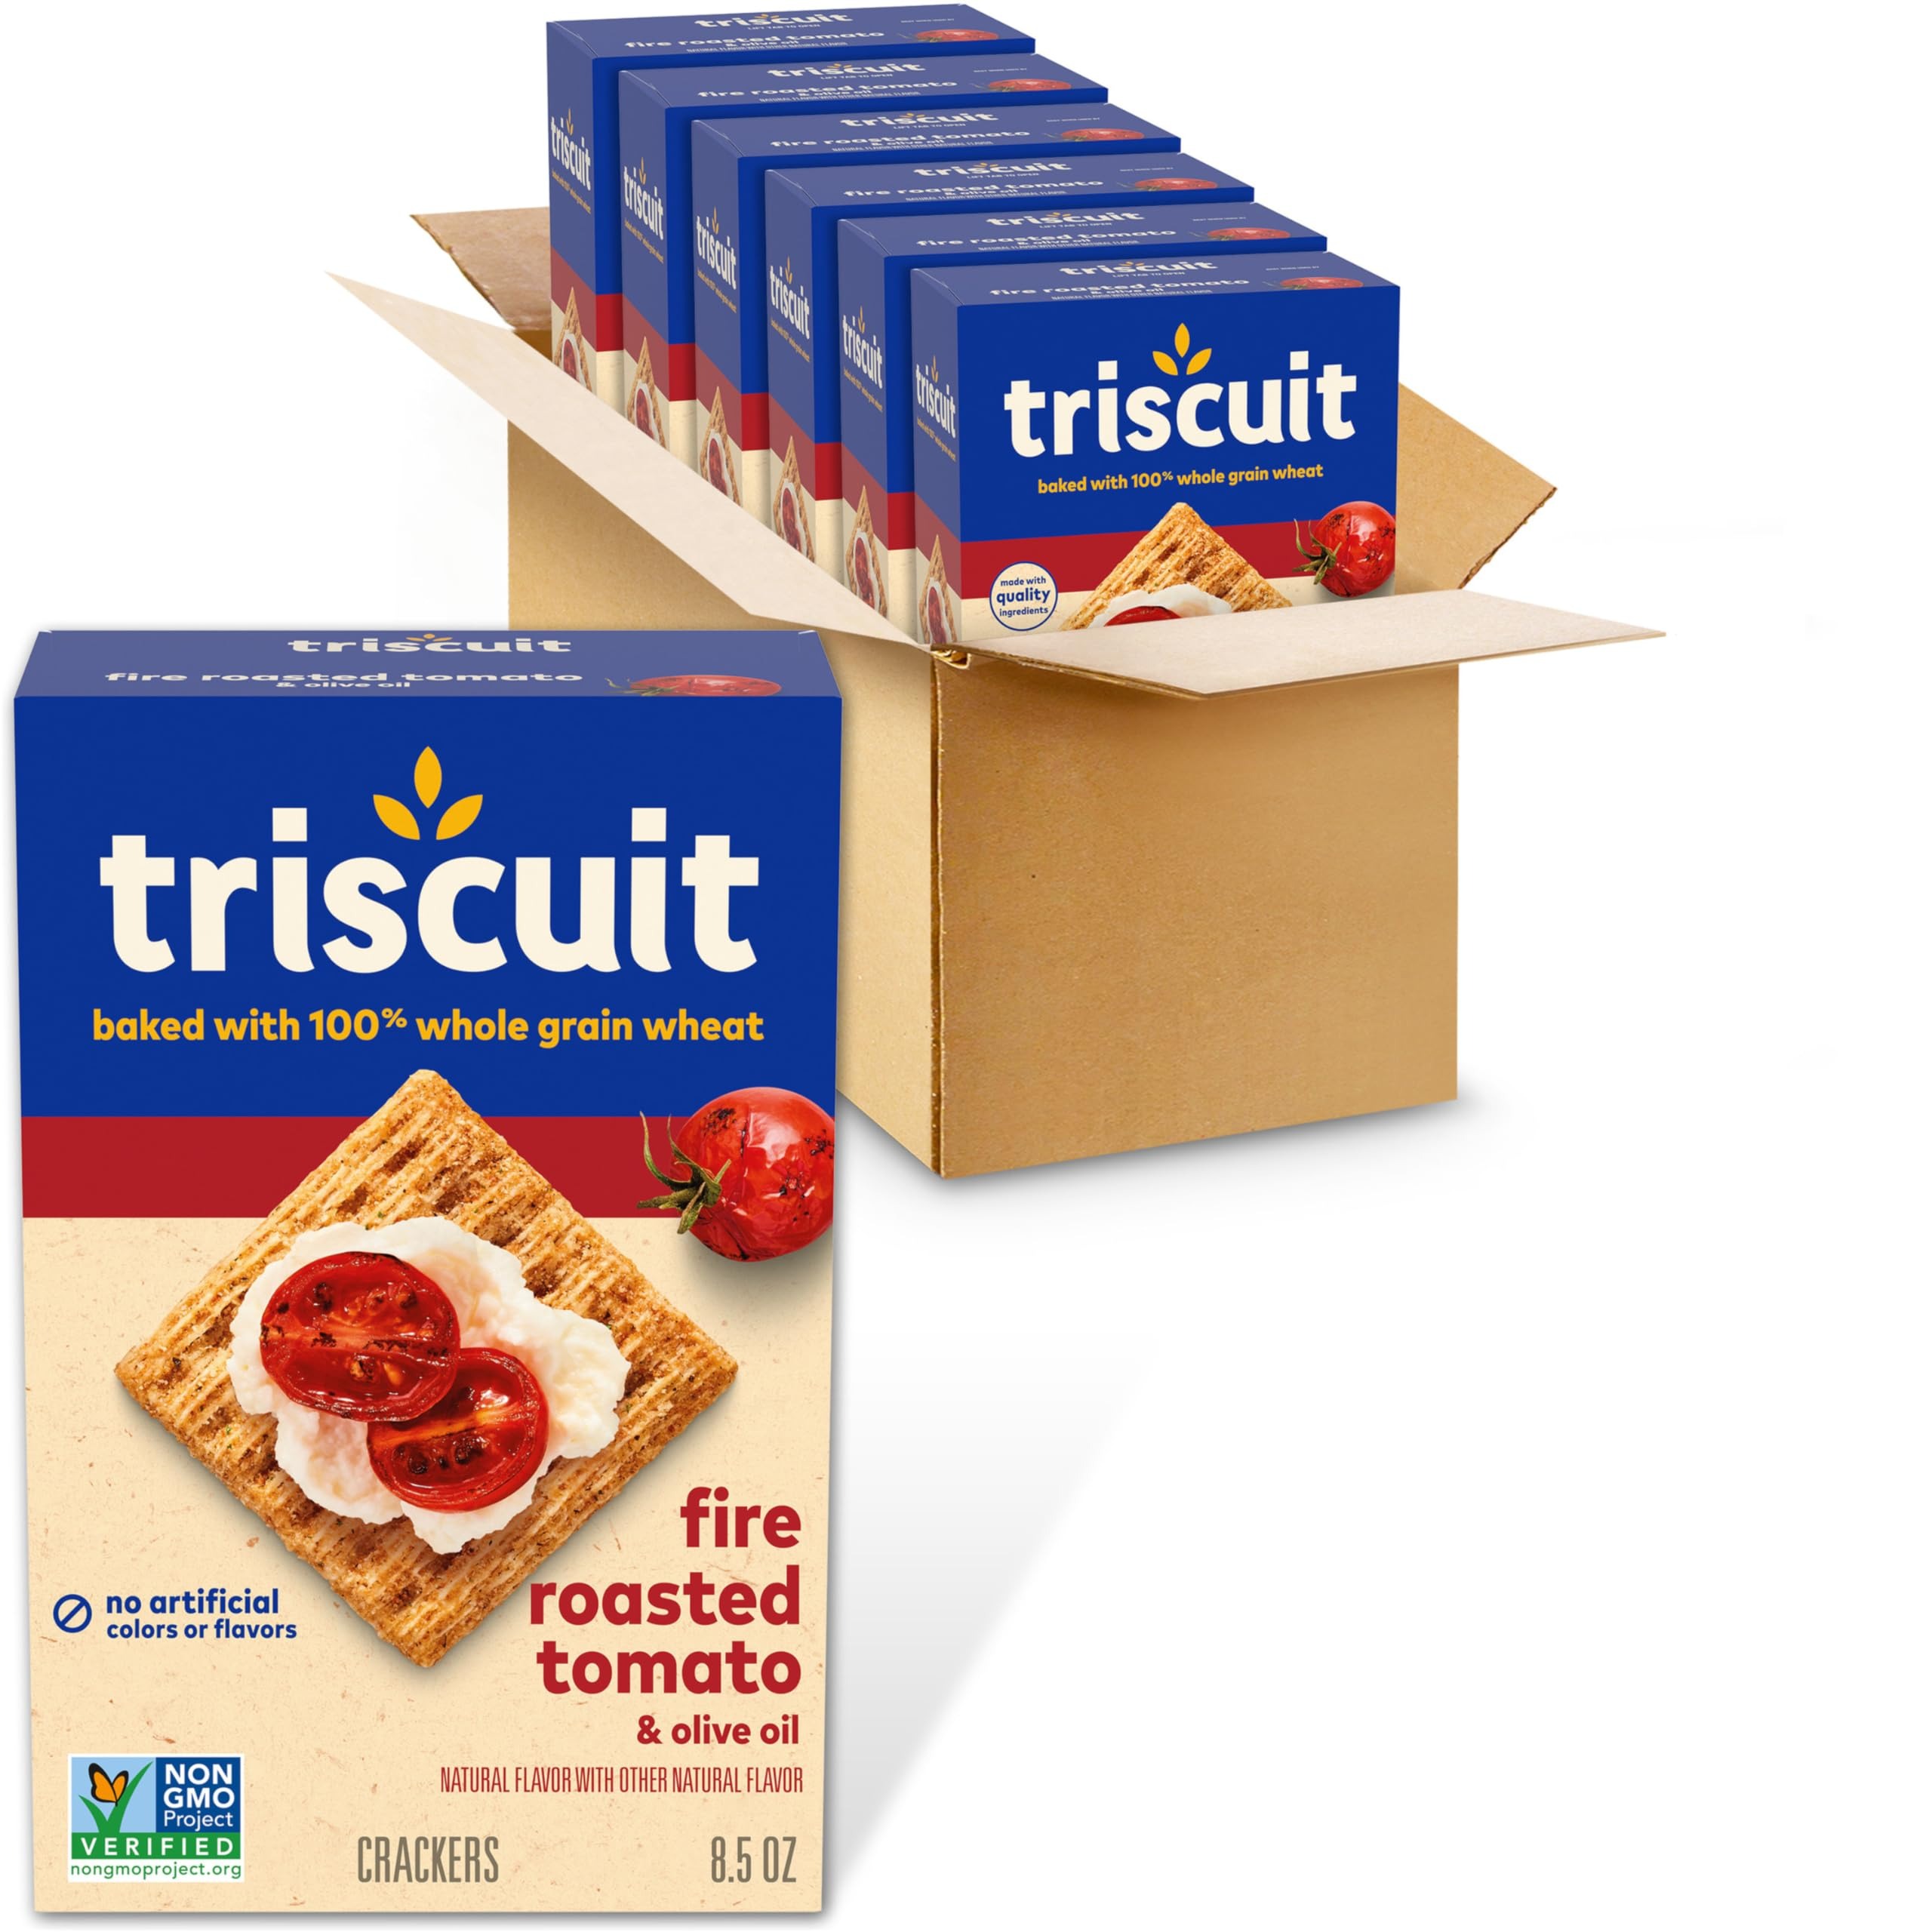
Item Name: Triscuit Fire Roasted Tomato & Olive Oil Whole Grain Wheat Crackers, Lunch Snacks, Bulk Snack Crackers, 6 - 8.5 oz Boxes
Bullet Point 1: Six 8.5 oz boxes of Triscuit Fire Roasted Tomato & Olive Oil Whole Grain Wheat Crackers (packaging may vary)
Bullet Point 2: Fire roasted tomato and olive oil flavors complement the baked 100% whole grain wheat base
Bullet Point 3: These snack crackers are Non-GMO Project Verified, Kosher and contain no artificial colors or flavors for delicious wholesome goodness
Bullet Point 4: Baked kosher snacks feature a hearty, crunchy woven texture that easily holds all of your favorite toppings or spreads
Bullet Point 5: Bulk snacks are perfect for packing as lunch snacks, enjoying as on the go snacks or serving at gatherings with your favorite meat and cheese or dips or hummus
Value: 51.0
Unit: Ounce

Price: 4.29